Albert Ludovici Sr.

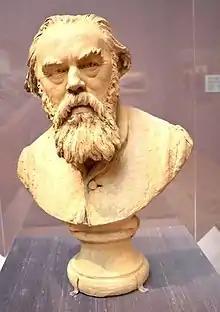
Bust of Albert Ludovici by Aimé-Jules Dalou at the Palace of the Legion of Honor in San Francisco

Albert Johann Ludovici (3 September 1820 – September 1894) was a German and British artist, known for exhibiting at the Royal Society of British Artists.